Robert Castelli

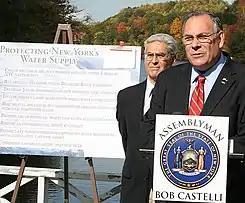
Castelli is joined by Assemblyman Steve Katz from the neighboring 99th Assembly District to call for a moratorium on 'hydro-fracking' for natural gas in the Croton Watershed, which covers both their districts.

A Republican, Castelli was elected as a town councilman in his hometown of Lewisboro from 2000 to 2004. He made his first run for the State Assembly in 2004.